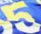
Number: 5